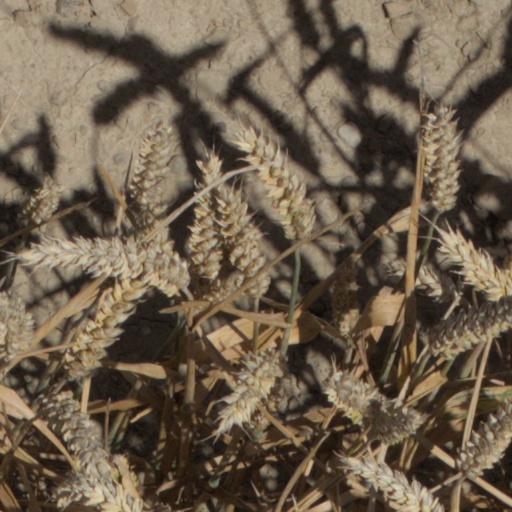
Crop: wheat